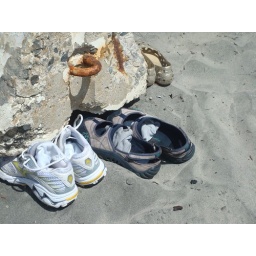
We left our shoes by the sidewalk so as to best enjoy our beach stroll.